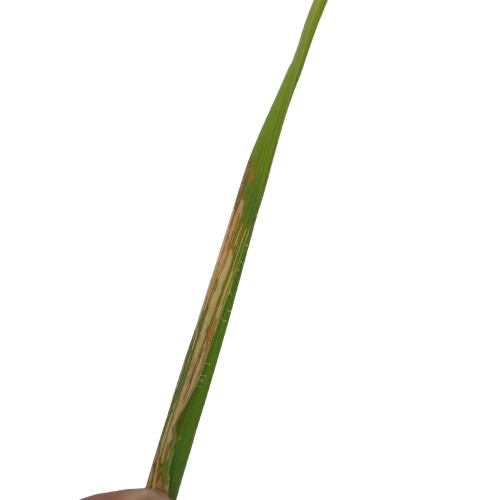
Label: Rice Leaffolder